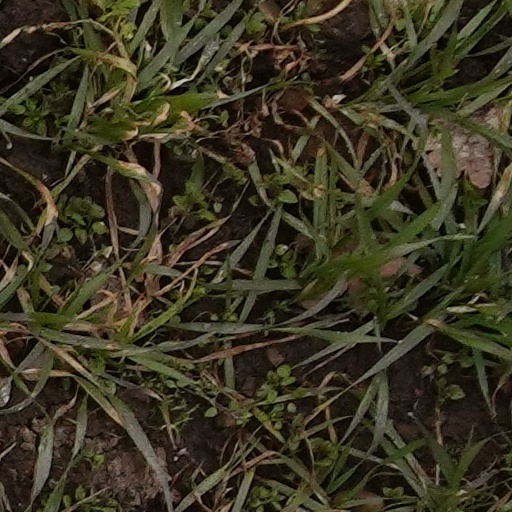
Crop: wheat